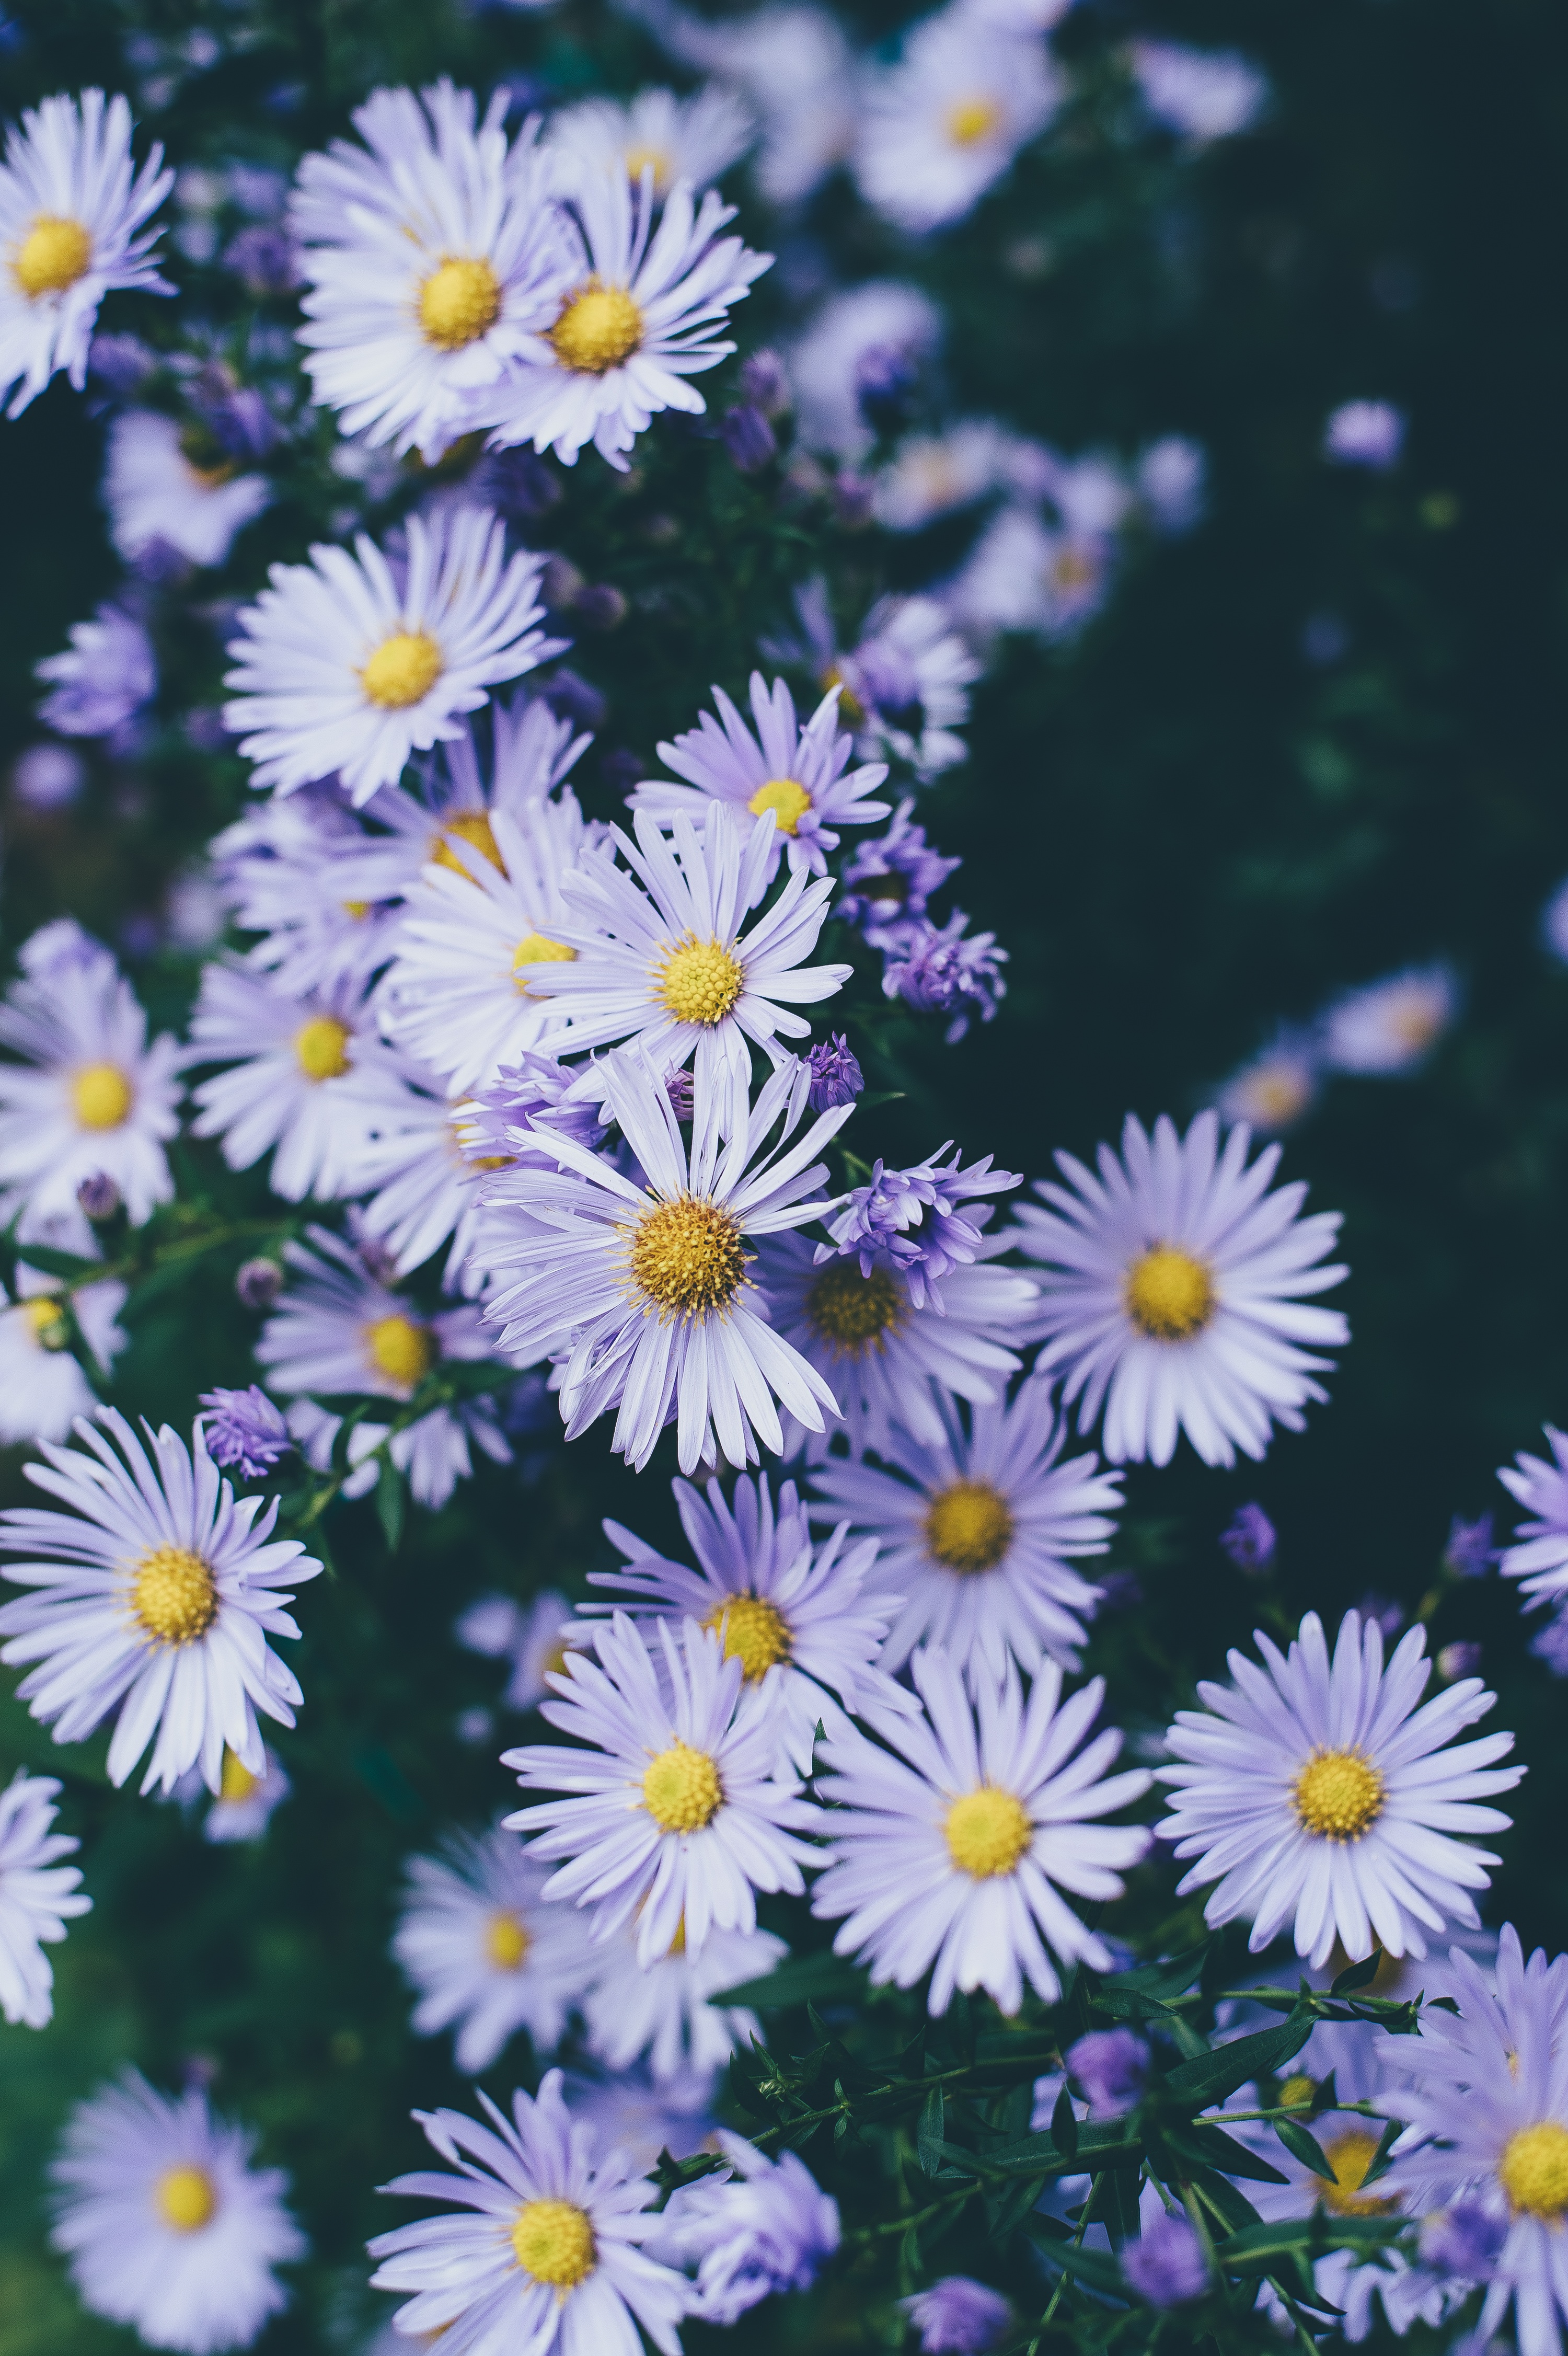
plant, flower, purple, petal, daisy, botany, flora, wildflower, aster, macro photography, flowering plant, daisy family, oxeye daisy, land plant, chamaemelum nobile, marguerite daisy, chrysanths